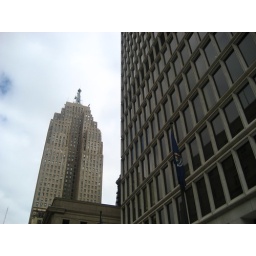
in Detroit's financial district, a modern office building and the historic Penobscot Building.